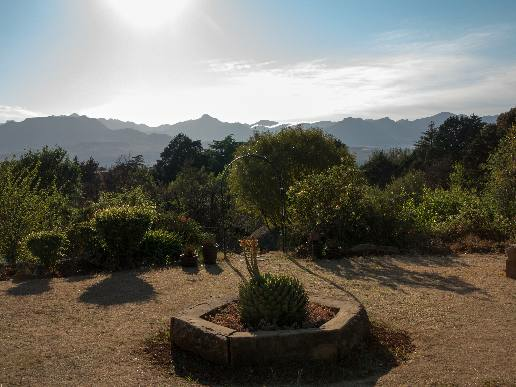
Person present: No